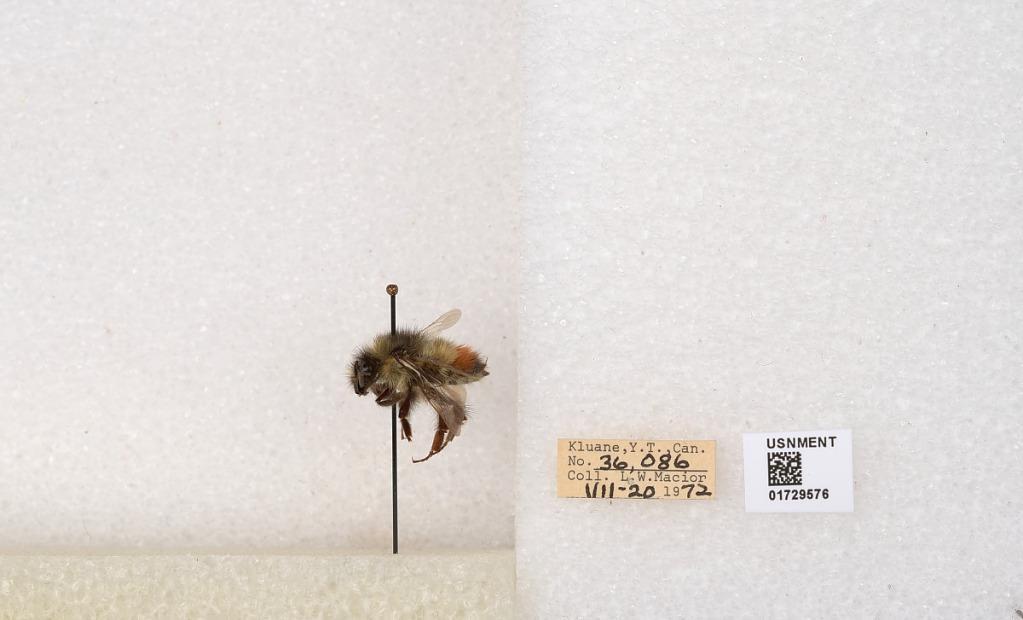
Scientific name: Bombus flavifrons Cresson
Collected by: L. Macior
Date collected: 1972-7-20
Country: Canada
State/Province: Yukon Territory
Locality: Kluane National Park and Reserve
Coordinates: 60.7493, -139.504